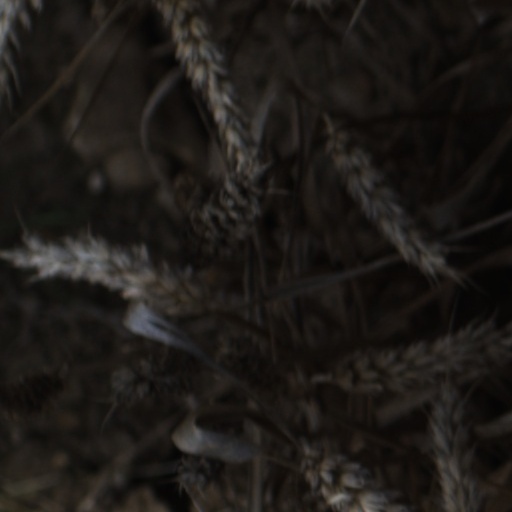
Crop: wheat